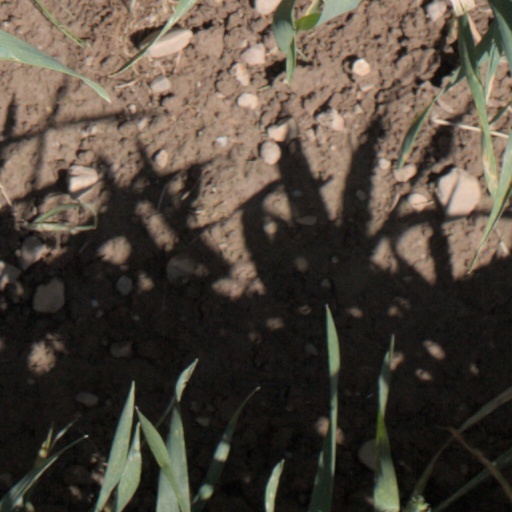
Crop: wheat